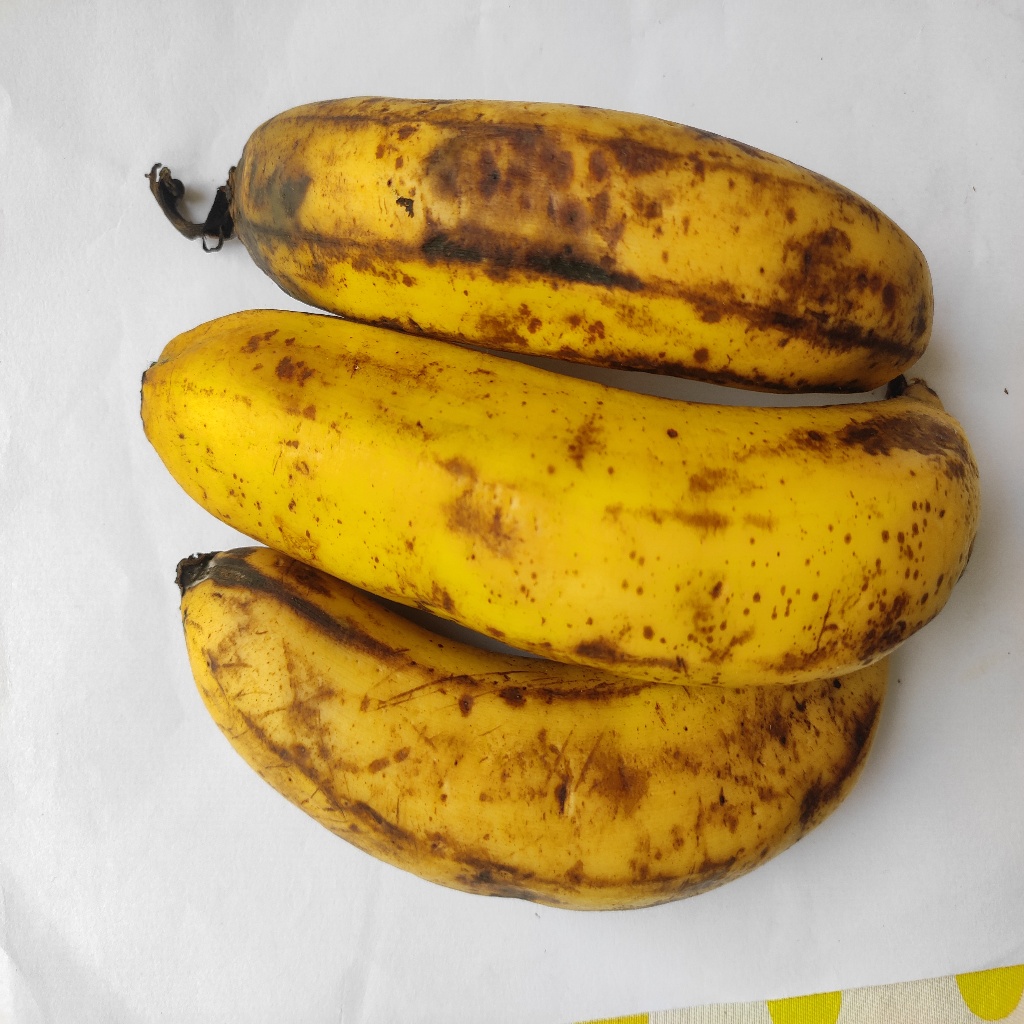
Crop: banana
Quality class: Defect